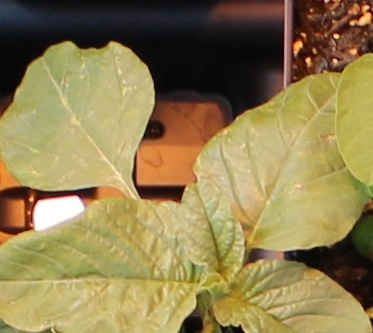
Label: Redroot Pigweed